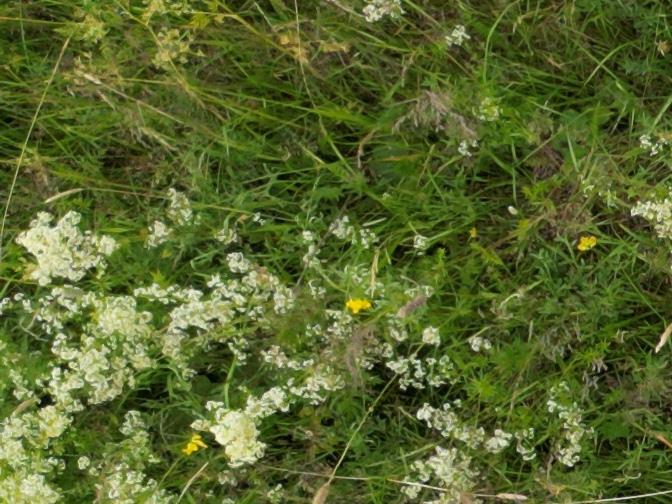
Flowers visible: yarrow flowers, yarrow flowers, yarrow flowers